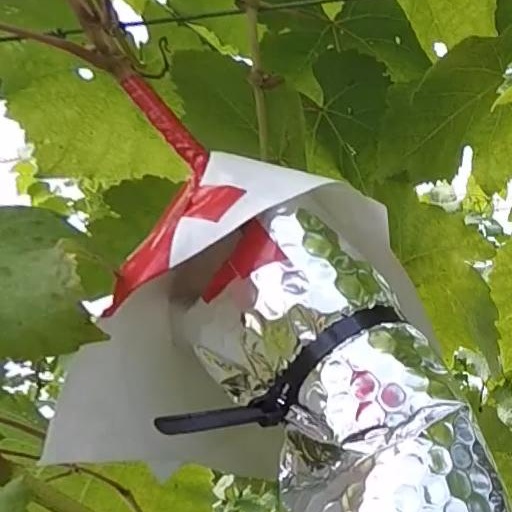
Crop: grape